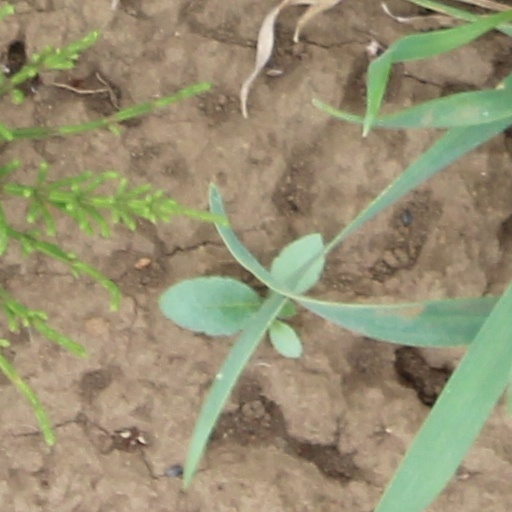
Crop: wheat